Polonization

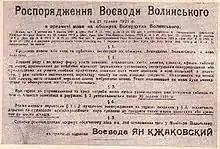
Decree of the first governor of Wołyń (Volhynia), Jan Krzakowski: "On language in the Volhynian Province", establishing Polish as the official language in accordance with the 1921 Treaty of Riga after the Polish–Soviet War in which the frontiers between Poland and the Soviet Russia had been defined. Written in Ukrainian

Jogaila's successor Władysław III of Varna, who reigned in 1434–1444, expanded the privileges of the nobles to all Ruthenian nobles irrespective of their religion, and in 1443 signed a bull equalizing the Orthodox church in rights with the Roman Catholicism thus alleviating the relationship with the Orthodox clergy. These policies continued under the next king Casimir IV Jagiellon. Still, the most cultural expansion of the Polish influence continued since the Ruthenian nobility were attracted by both the glamour of the Western culture and the Polish political order where the magnates became the unrestricted rulers of the lands and serfs in their vast estates.